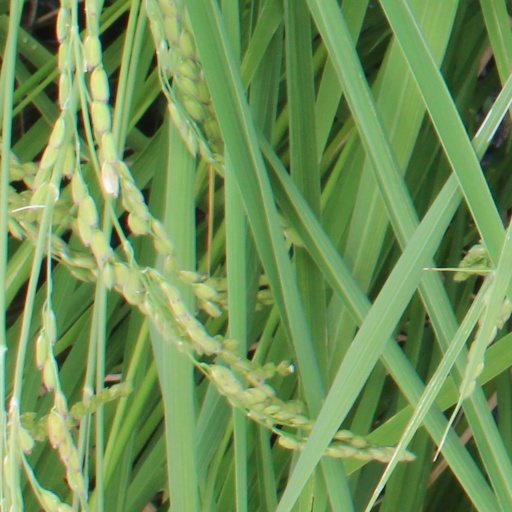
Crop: rice